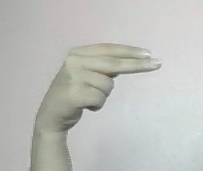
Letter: ain